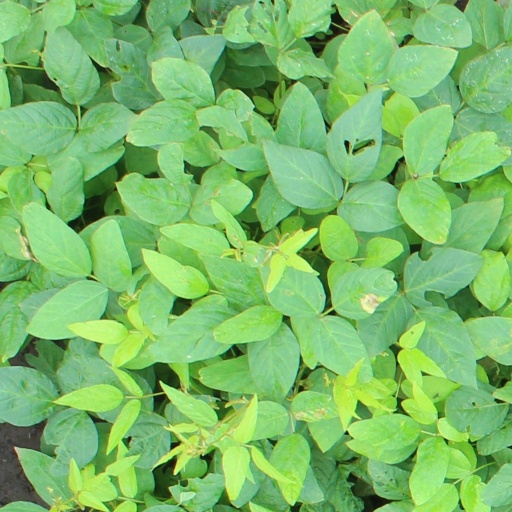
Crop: soybean